Friederike Moltmann

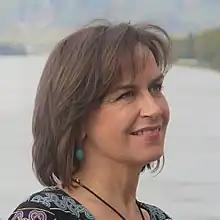

Friederike Moltmann is a German linguist and philosopher. She has done pioneering work at the intersection of philosophy and linguistics, especially on the interface between metaphysics and natural language semantics, but also on the interface between philosophy of mind and mathematics. She is an important proponent of natural language ontology. She is currently Research Director at the French National Centre for Scientific Research (CNRS) in Paris.